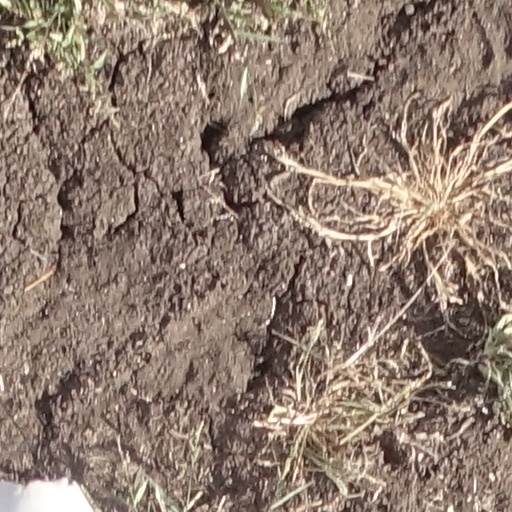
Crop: sorghum